Hans de Boer

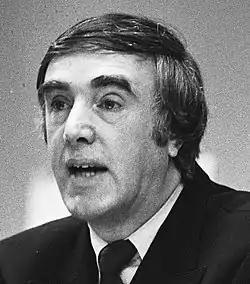
Hans de Boer in 1979

Hans Andries de Boer (born 30 May 1937) is a former Dutch politician of the defunct Anti-Revolutionary Party (ARP) and later the Christian Democratic Appeal (CDA) party and trade association executive.